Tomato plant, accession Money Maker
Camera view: bottom (45 deg); turntable rotation: 330 degrees
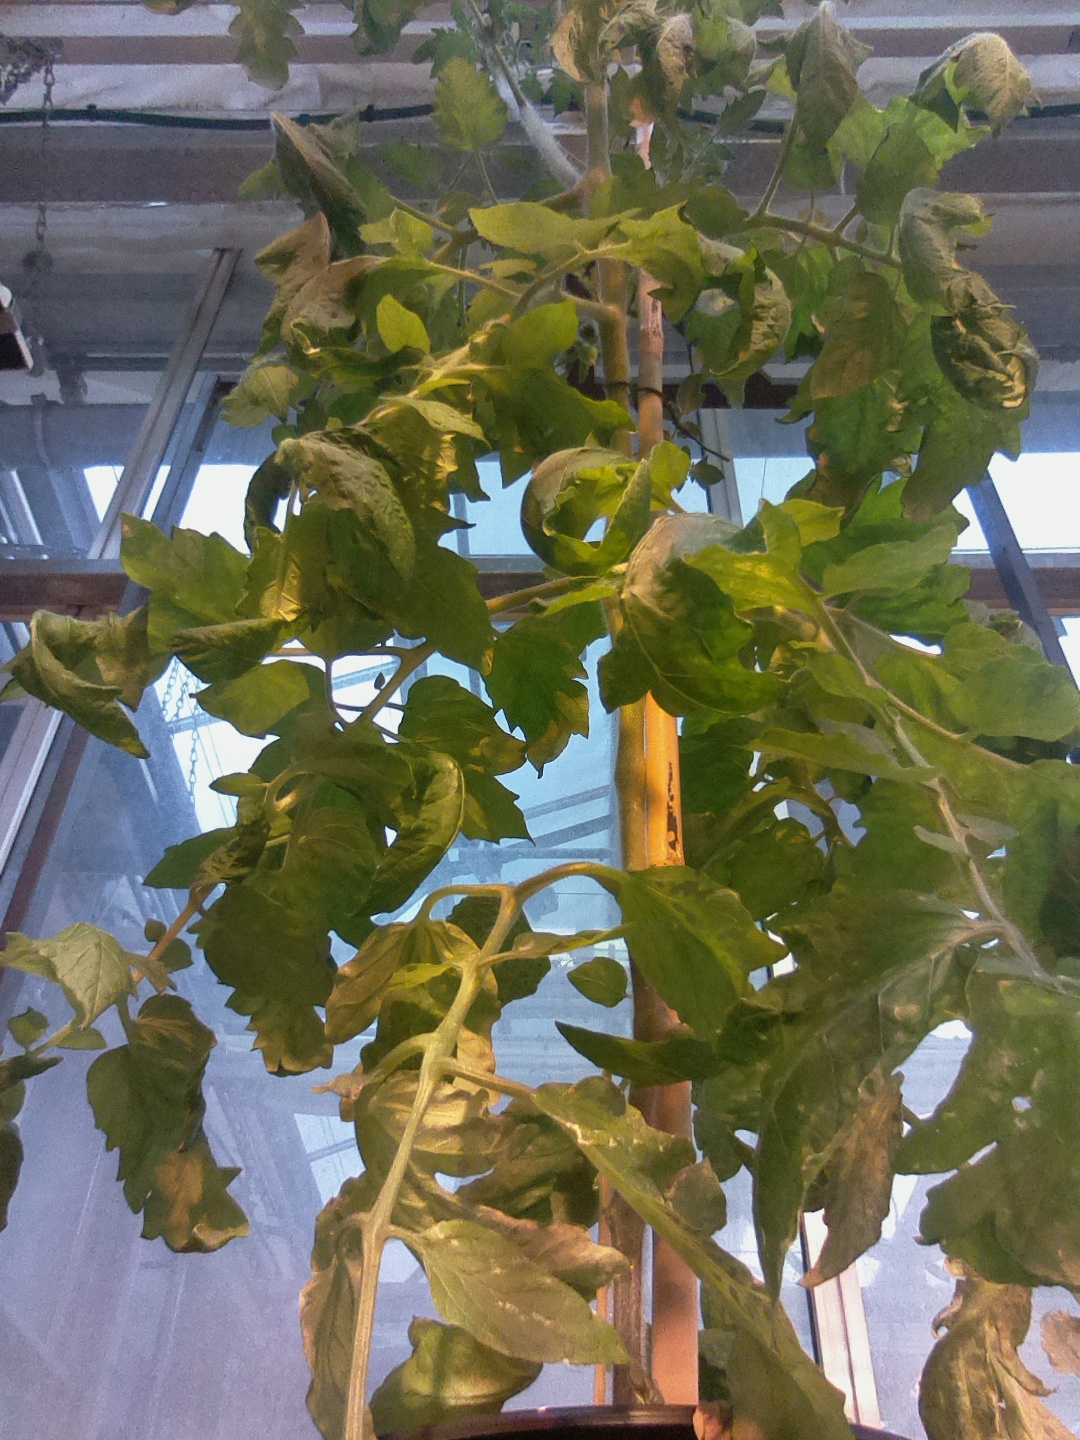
BBCH growth stage 70: Fruits at the main stem or branches visibles